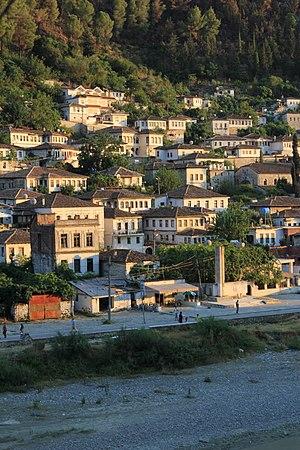
Vue de la ville de Berat, Albanie
Cet article est partiellement ou en totalité issu de l’article de Wikipédia en roumain intitulé « Lista orașelor din Albania ».